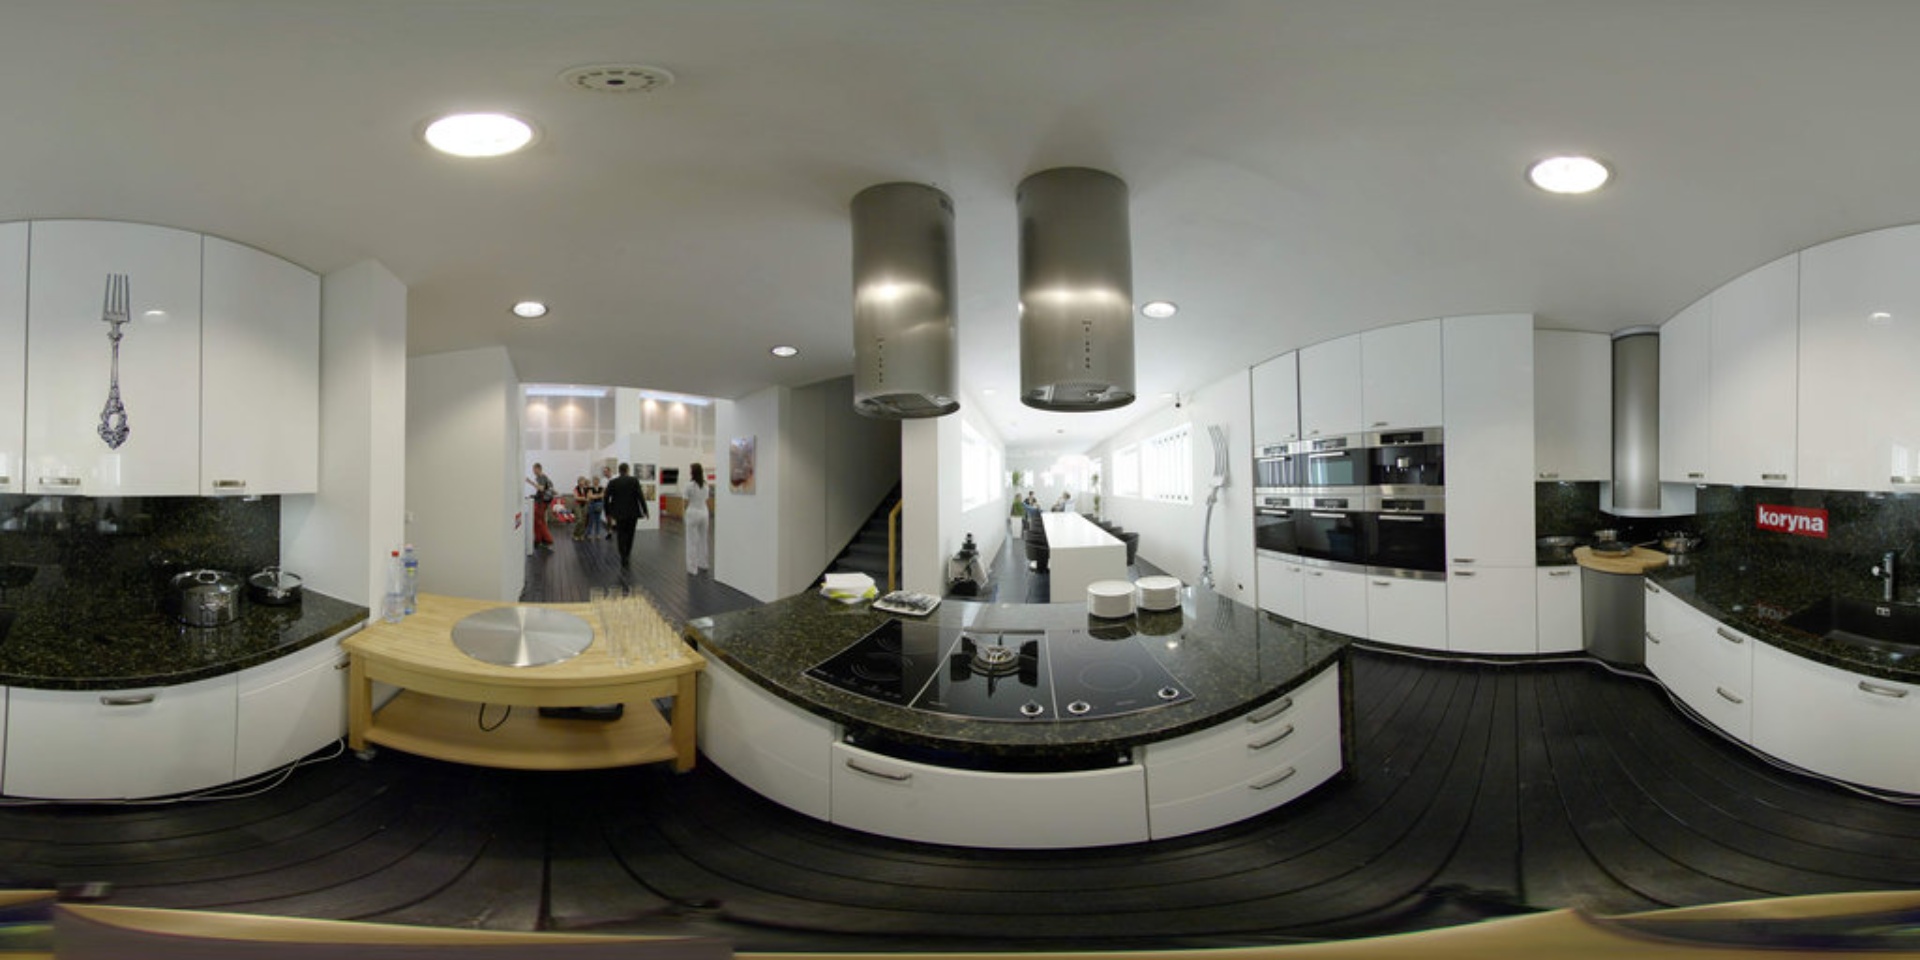
Referred object: the black induction cooktop on the counter

Referred object: the red Koryna sticker

Referred object: the stovetop opposite the long white dining table